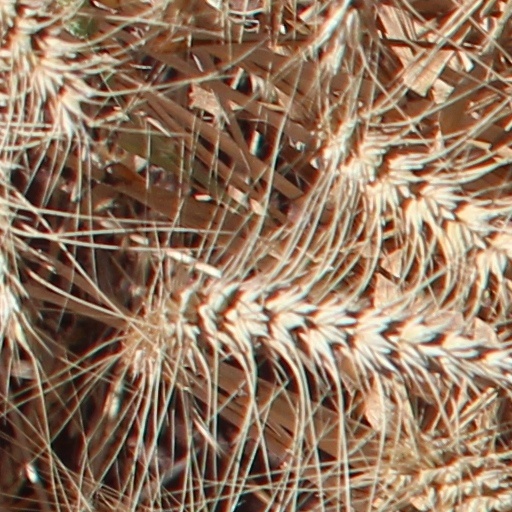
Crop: wheat